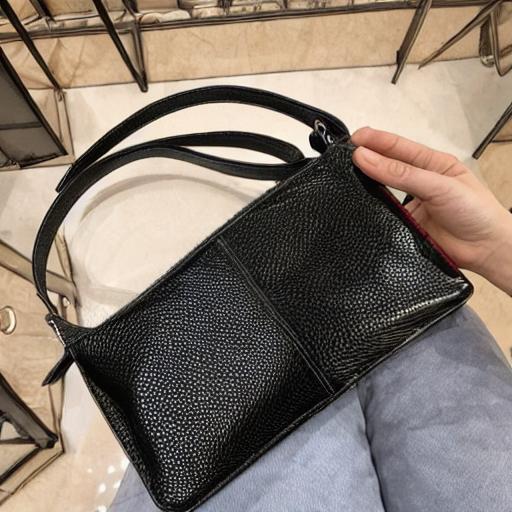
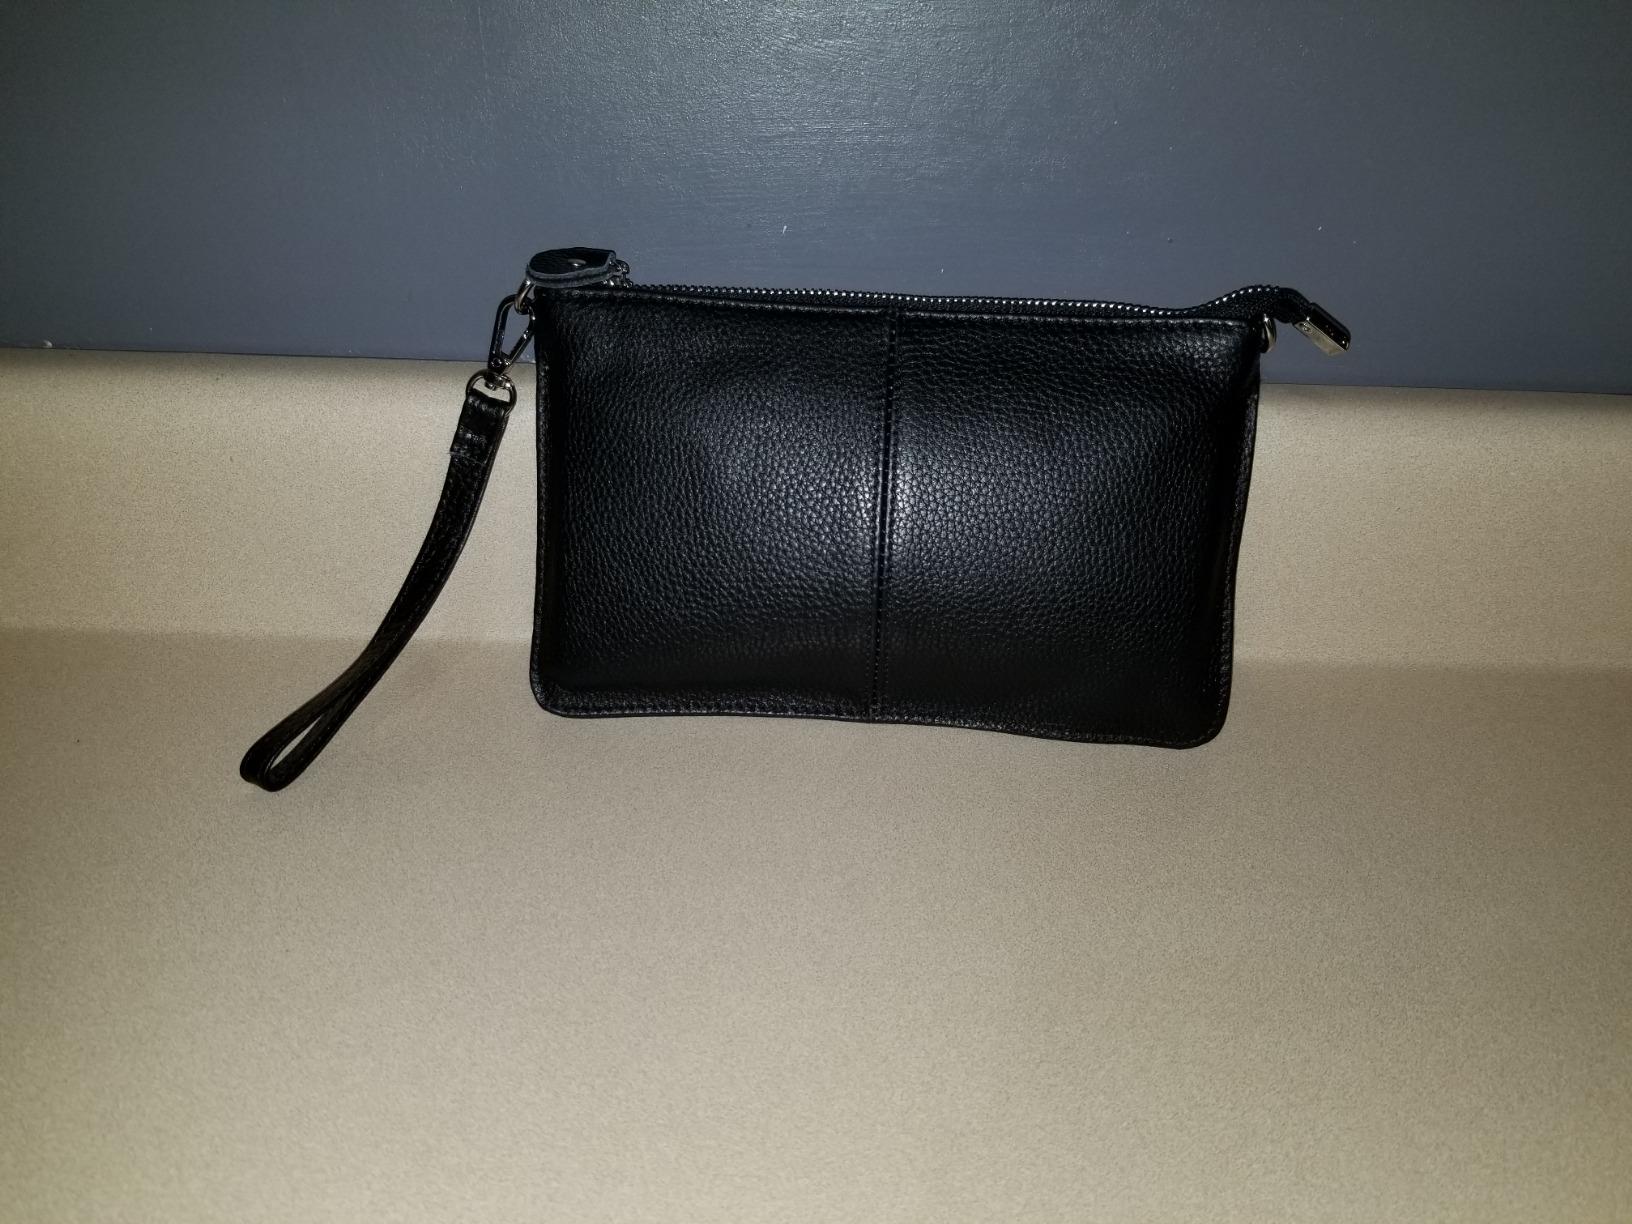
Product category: accessories_handbag
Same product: no